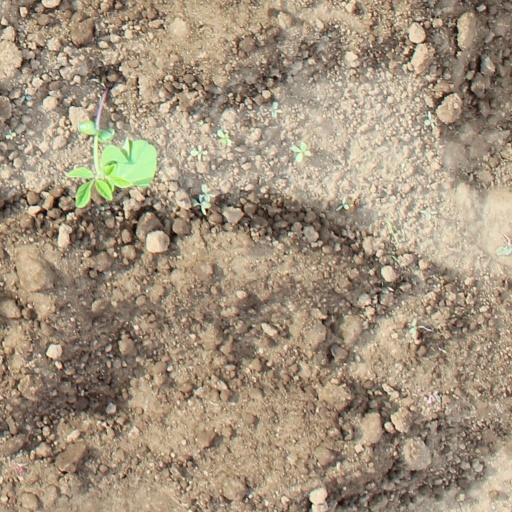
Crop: soybean